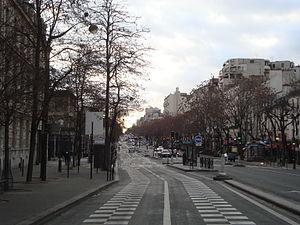
Le boulevard de l'Hôpital est un boulevard du 13ᵉ arrondissement de Paris qui longe aussi le 5ᵉ arrondissement.
Cet article donne une liste des voies du 5ᵉ arrondissement de Paris, en France.